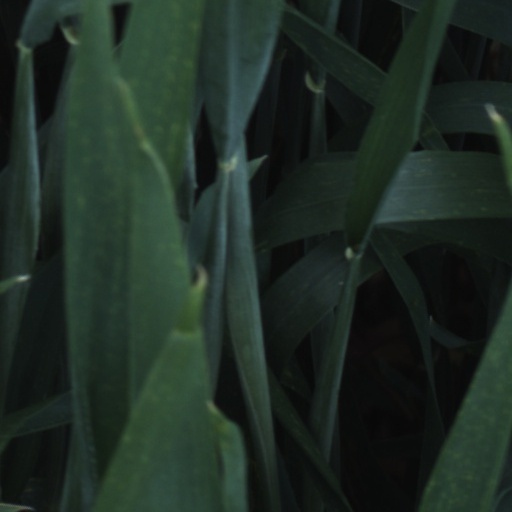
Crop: wheat